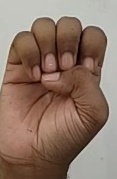
ASL sign: E